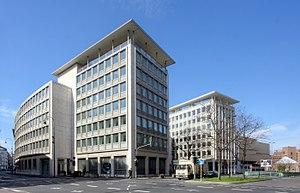
Herstatt est le nom d'une banque allemande, disparue en 1974, dont la faillite a causé une grave crise sur marché des changes. On l'utilise pour désigner le risque de règlement/livraison, c'est-à-dire celui d'une asymétrie dans le dénouement d'opérations interbancaires.